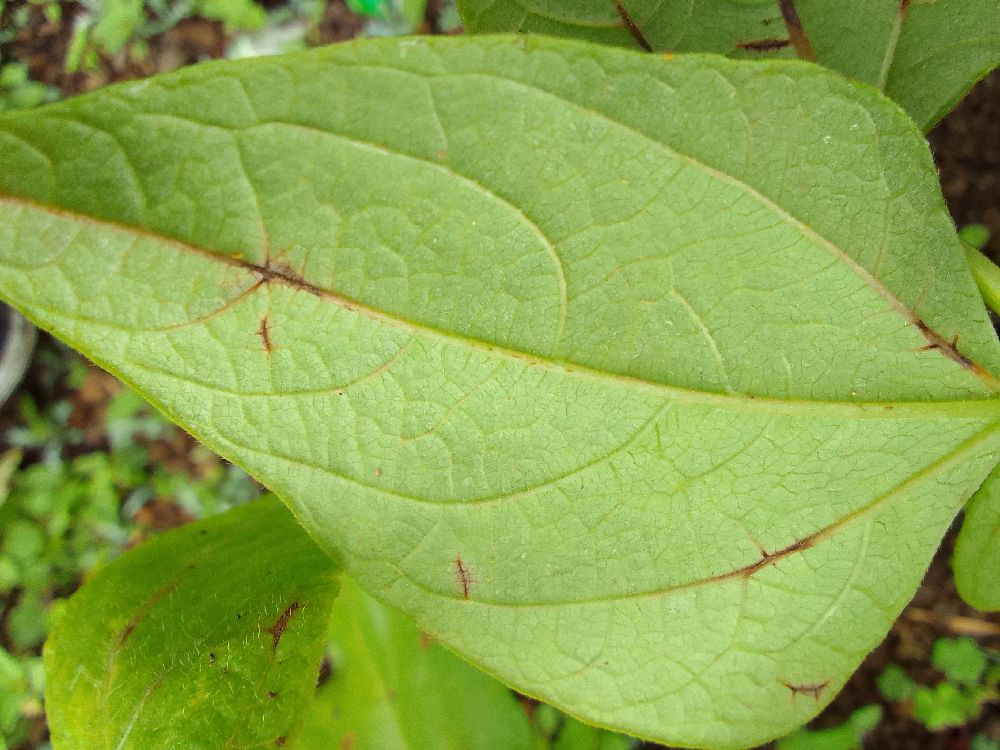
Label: anthracnose